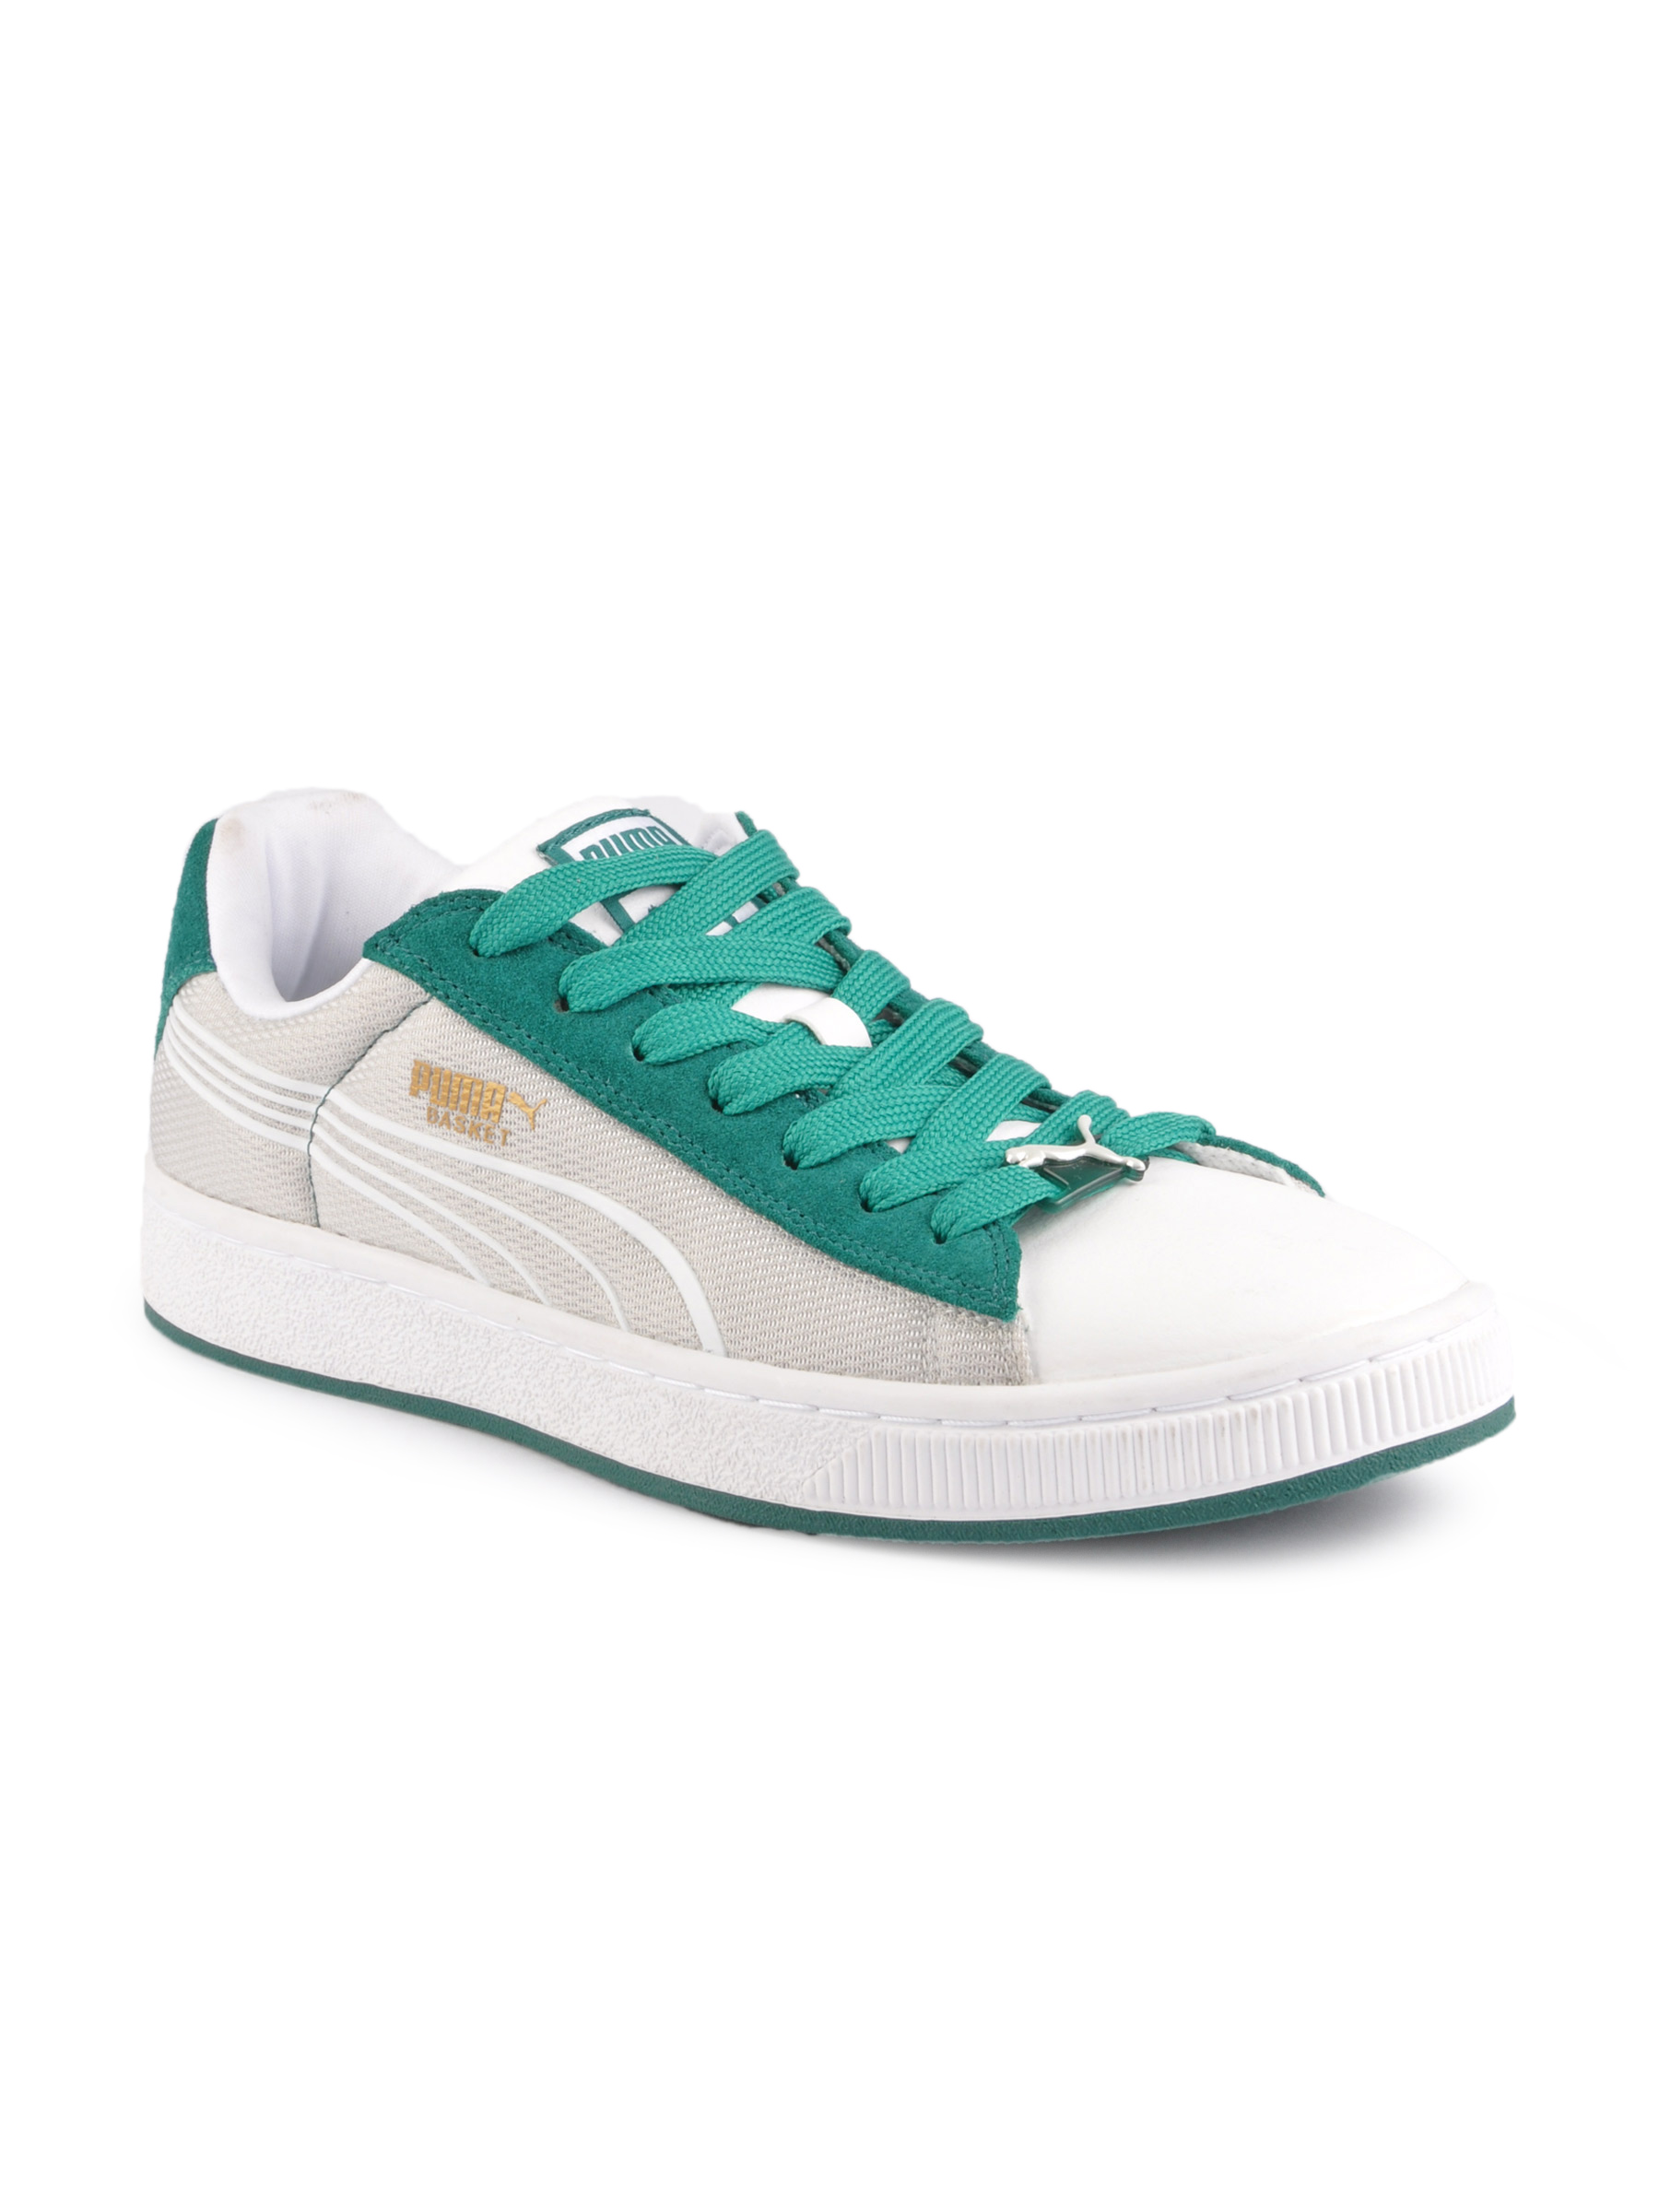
Puma Men Basket Team Mesh White Casual Shoes
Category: Footwear / Shoes / Casual Shoes
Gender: Men
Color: White
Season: Fall 2011
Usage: Casual